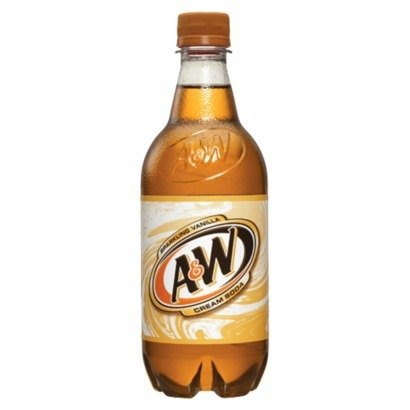
Item Name: 7 UP A&W Cream Soda Soft Drink, 20-Ounce (Pack of 24)
Bullet Point 1: Cream Soda Flavor: This soft drink has a creamy, sweet flavor with a hint of vanilla.
Bullet Point 2: Light Caffeine Content: It contains medium levels of caffeine to provide a mild energy boost.
Bullet Point 3: Bottle Packaging: Comes in a 20-ounce bottle with a flip-top cap for easy drinking.
Bullet Point 4: A&W Brand: This soft drink is made by the A&W fast food chain known for their burgers and root beer.
Bullet Point 5: 24 Bottles per Pack: Each pack contains 24 bottles for sharing or stocking up.
Value: 480.0
Unit: Fl Oz

Price: 2.39